The Lawless Breed

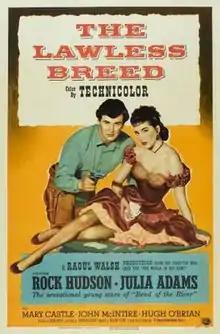
Theatrical release poster

The Lawless Breed is a 1953 American biographical crime Western film produced and distributed by Universal-International, directed by Raoul Walsh, starring Rock Hudson and Julia Adams. The film is a romanticized story based on the life of outlaw John Wesley Hardin.